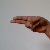
The image shows a hand gesture representing the letter 'H' in Indian Sign Language.